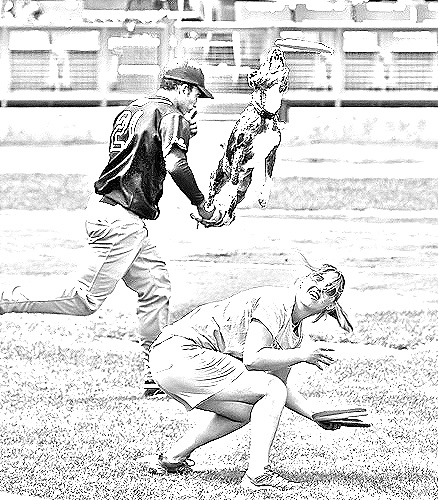
Portrait style: Sketch Portrait